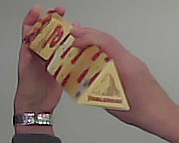
Product: toblerone_white